Star Theatre, Darwin

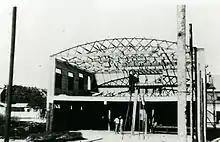
Star Theatre under construction in Darwin

The partially open air theatre was built by Snell and Gordon, the company of well-known Darwin builder Harold Snell, in the 1920s. The theatre's design was innovative at the time, in particular the roof structure, which Snell had studied in England. Only the rear rows at the back and upstairs dress circle was covered by a roof. The stage was on wheels to be moved for boxing matches and the floor was concrete in anticipation of future roller-skating events and social dances. It could seat 860 people.